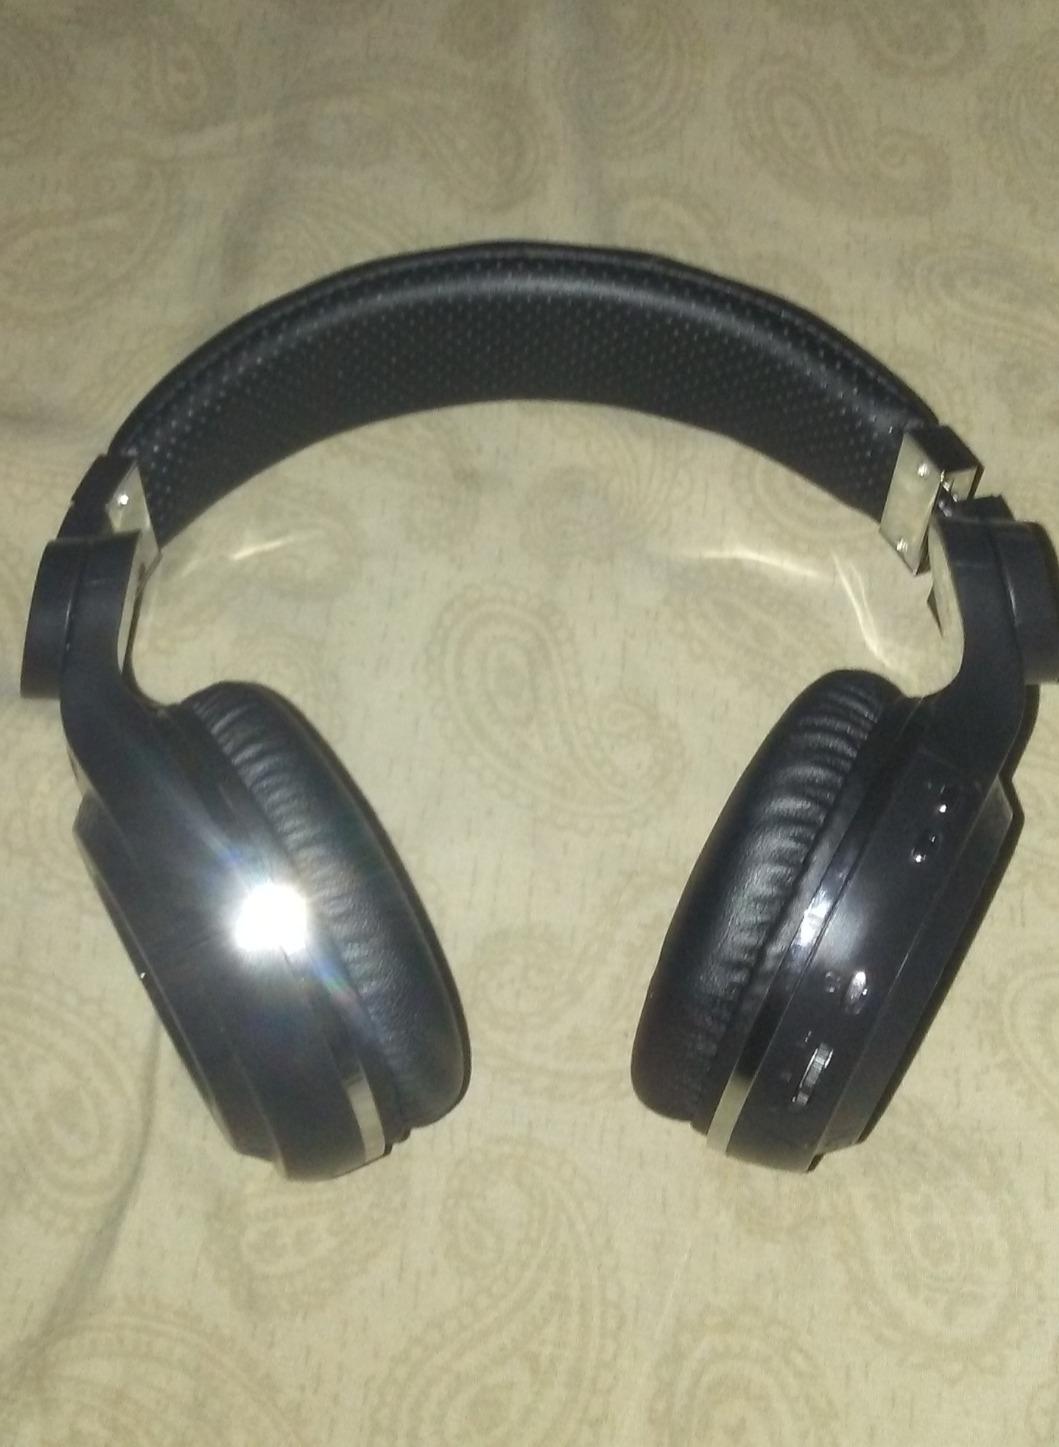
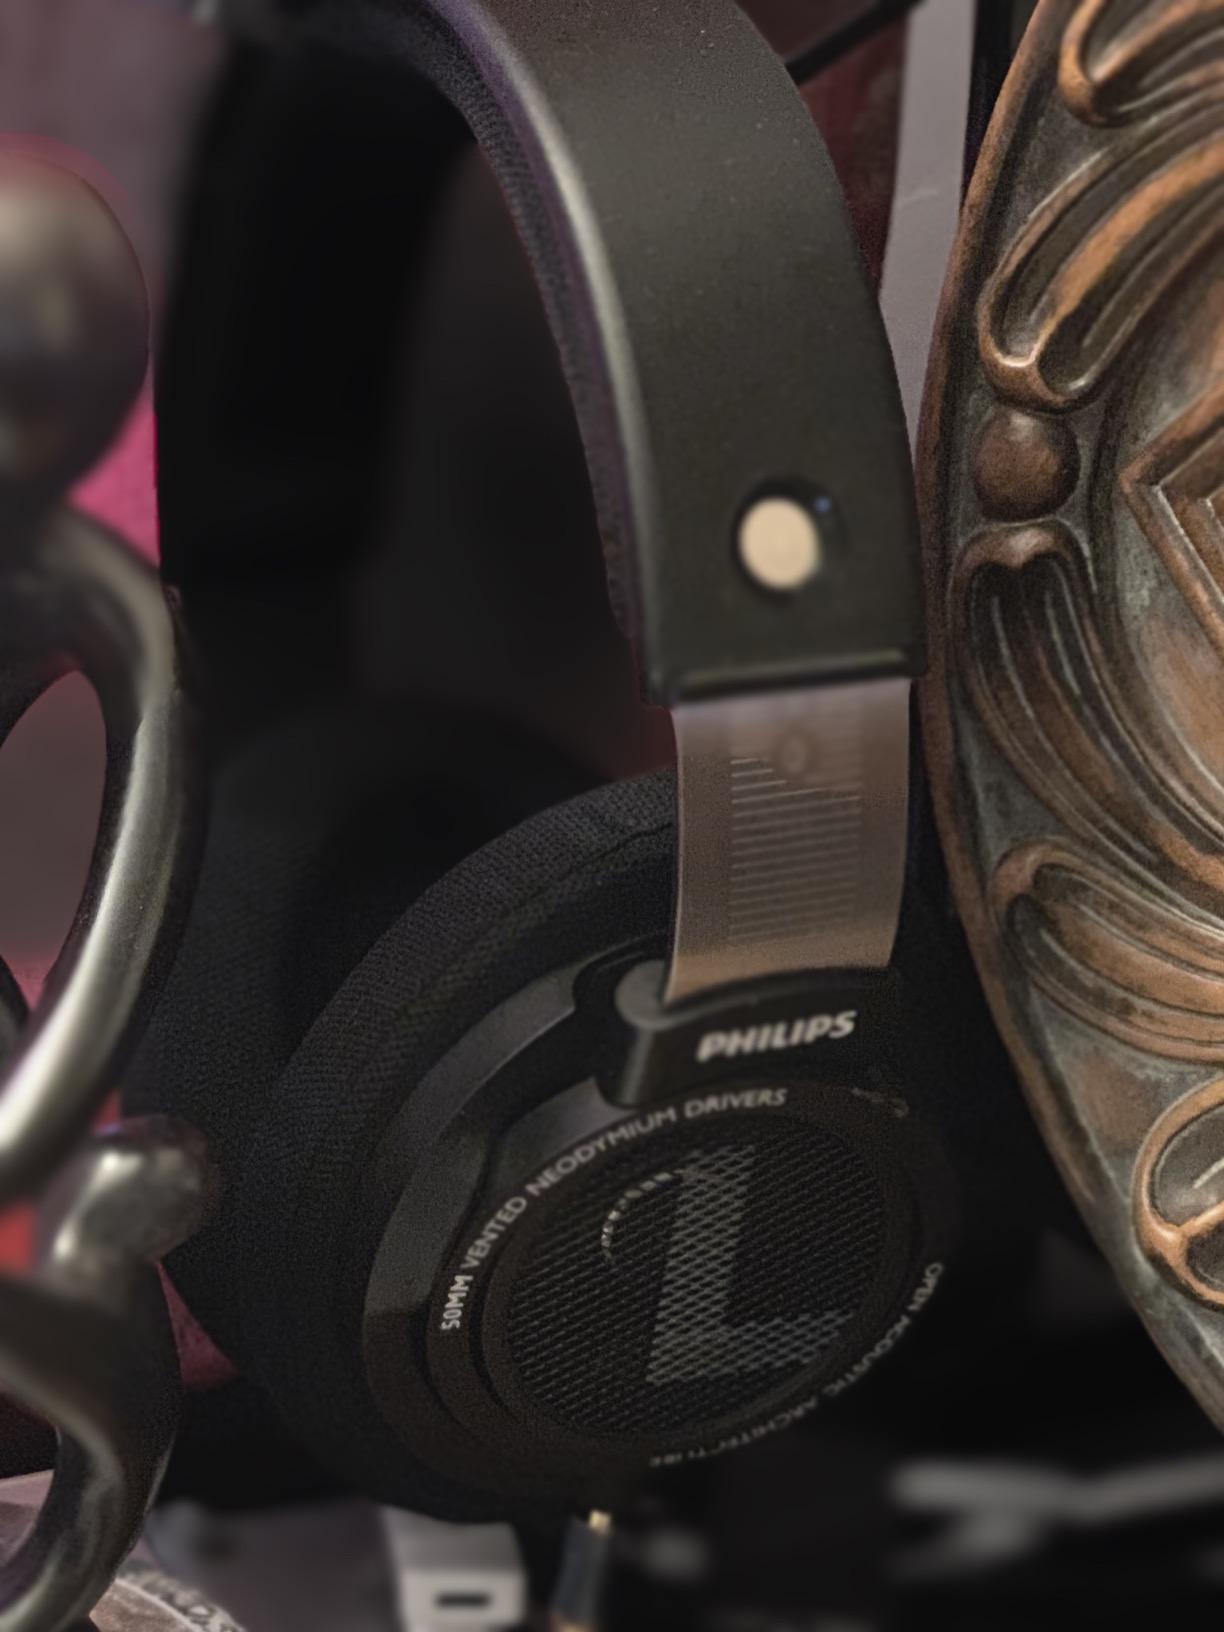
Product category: headphones
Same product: no